Nebka

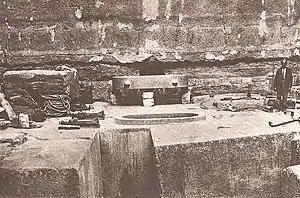
Stone sarcophagus from the unfinished Northern Pyramid of Zawyet El Aryan.

On the other hand, some Egyptologists have noticed that Nebka's name seems to be inscribed in the Unfinished Northern Pyramid of Zawyet El Aryan under the form Nebkara, so that this structure could have been started by this king. More precisely, they point to several graffiti made of black and red ink which were found in the chamber and in the descending stairway of the pyramid. Alessandro Barsanti recorded at least 67 inscriptions with the names of different workmen crews as well as the name of the planned pyramid complex: "Seba ?-Ka", meaning "The Star of ?-Ka". The workmen crew whose name appears most often — thus being the leading crew during the building works — was "Wer-ef-seba ?-Ka", meaning "Great Like the Star of (King) ?-Ka". Inscription No. 35 gives the name "Neferka-Nefer" (meaning "His Beautiful Ka is Flawless"), but otherwise lacks any reference to known people from the Third or Fourth Dynasty, to which this pyramid is usually ascribed. Graffiti No. 15 and No. 52 mention the royal name "Nebkarâ", meaning "Lord of the Ka of Râ" and a further inscription, No. 55, mentions a possible Horus of Gold name: "Neb hedjet-nwb", meaning "Lord of the Golden Crown". Some Egyptologists propose that this is either the Horus name of king Huni or the Horus of Gold name of Nebka.